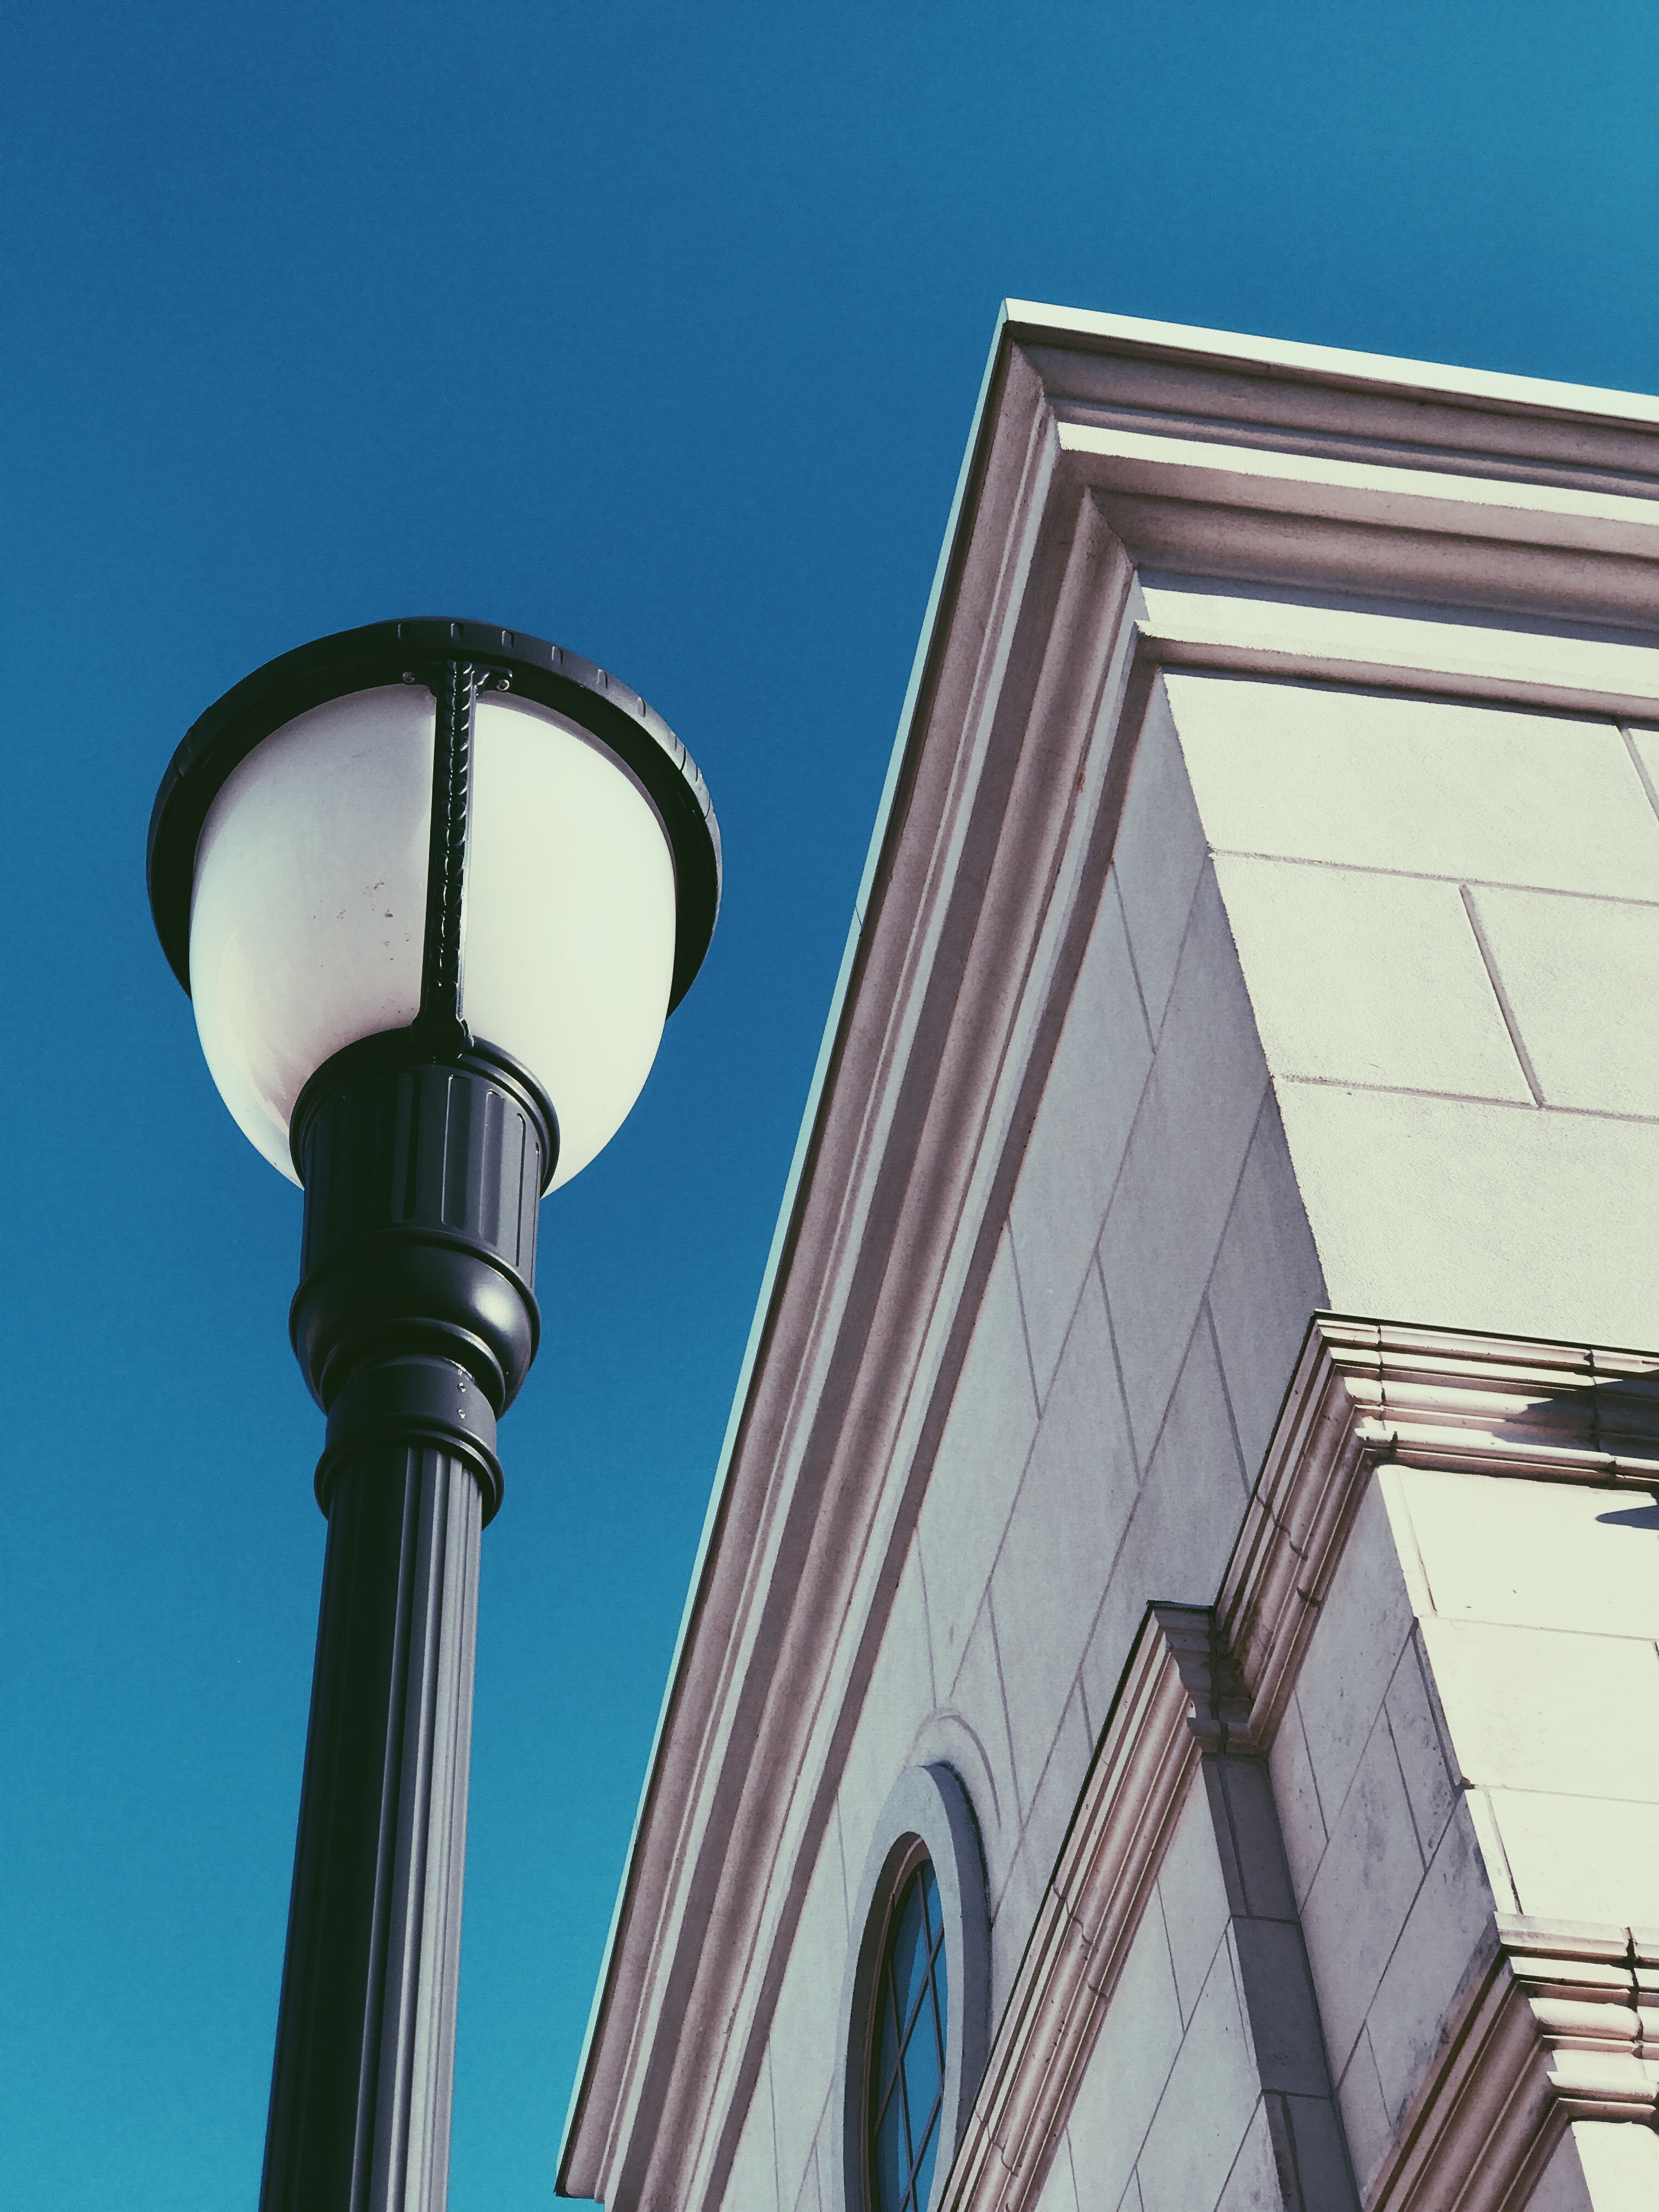
blue, street light, architecture, lighting, light fixture, light, sky, daytime, line, building, Material property, lamp, facade, column, Security lighting, window, house, Tints and shades, interior design